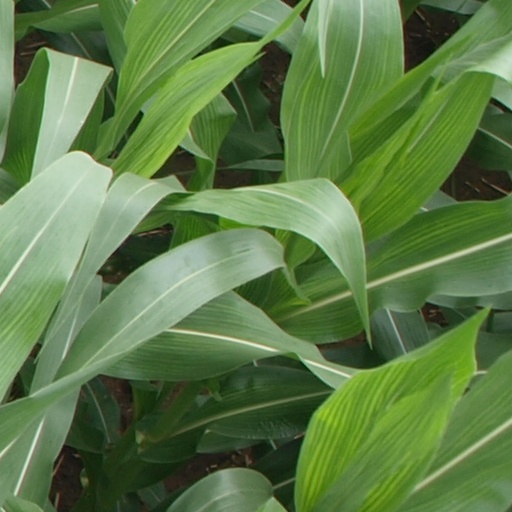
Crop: maize; corn